IBM Magstar MP 3570

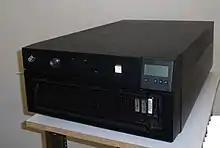
IBM 3570-B01 (from 1997)

The original drives, called B-type, had a native uncompressed data rate of 5 MB/second. Data compression performed "on the fly" in the drive could provide higher data rates, depending on the compressibility of the data being written. The follow-on drives, called C-type, had a native uncompressed data rate of 7 MB/second.